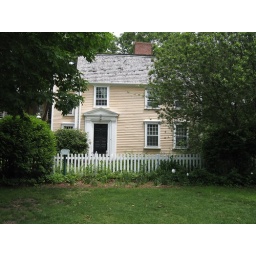
The cute little house in front of Lo's elementary school.